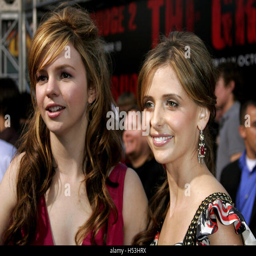
actors attend the world premiere